Roraima

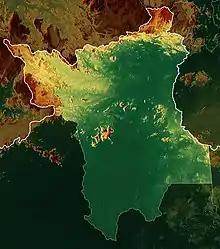
Topographic map of Roraima.

Roraima is a state in the North Region of Brazil, being the northernmost state in the Federative Republic of Brazil. It has 1,922 kilometres of border with South American countries. It is bordered by the state of Pará to the southeast for 107 km, Amazonas to the south and west for about 1,200 km partly across the Jufari, Jauaperi and Alalau rivers, Venezuela to the north and northwest for 1,403 km across the Serra Parima and north across the Serra Pacaraima, and Guyana to the east for 964 km. Roraima covers an area of approximately , slightly larger than Belarus, being the fourteenth largest Brazilian state by area.